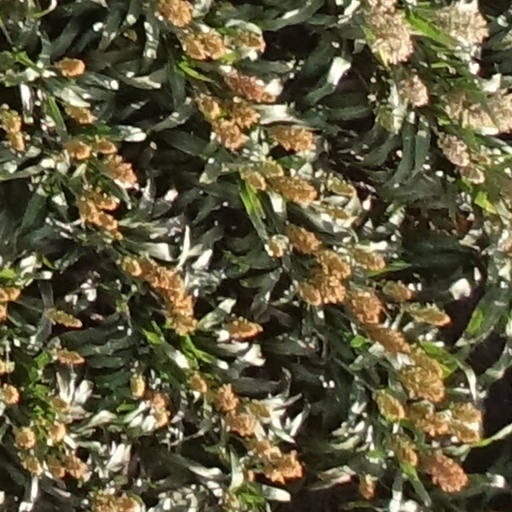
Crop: sorghum